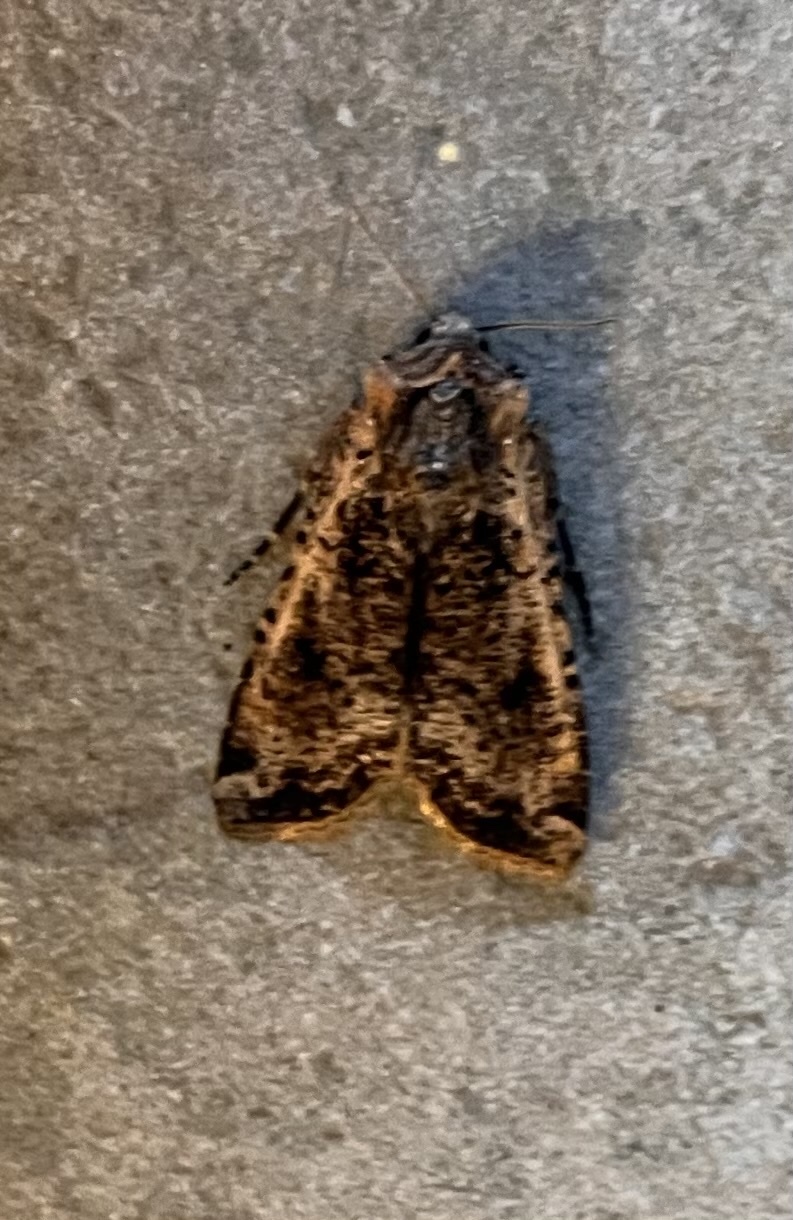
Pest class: cutworms